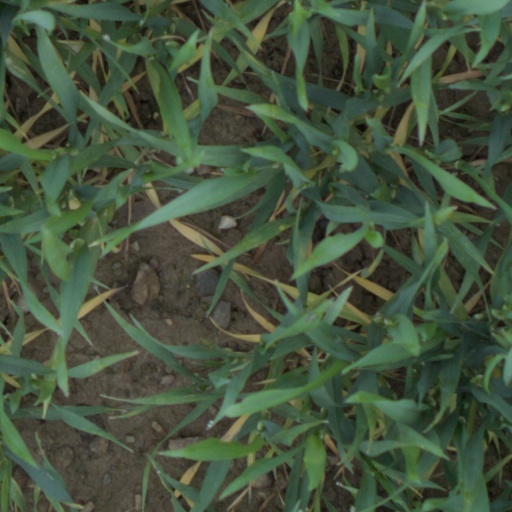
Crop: wheat